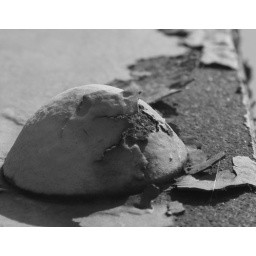
A cropped shot of a series of bolts from a a now defunct metal train bridge in NH